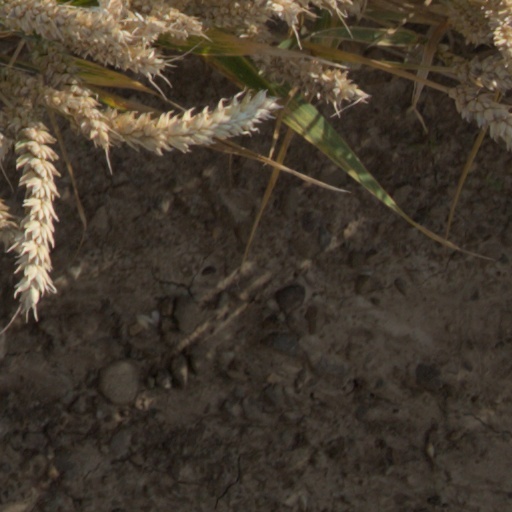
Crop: wheat